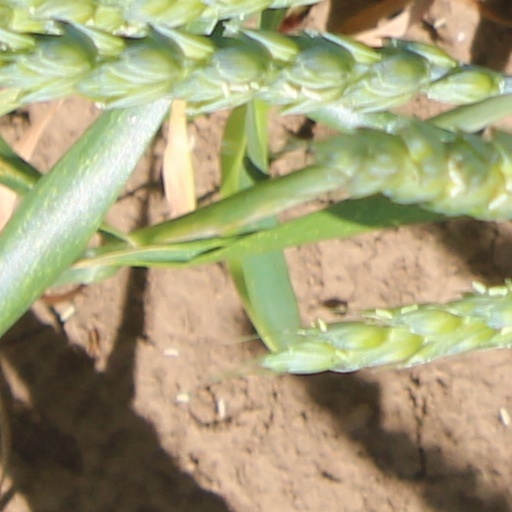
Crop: wheat